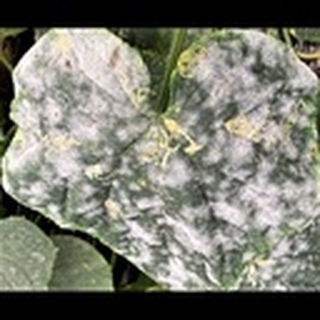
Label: cotton_powdery_mildew